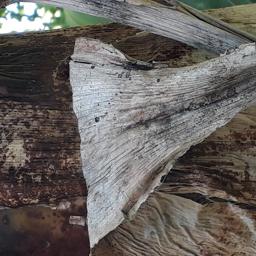
Label: PSEUDOSTEM WEEVIL